M11/39 tank

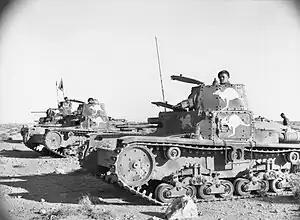
Two M11/39s (foreground) and an M13/40 captured by the Australians at Tobruk, January 1941

In Libya 72 × M11/39s were used in the North African Campaign, 24 operated in the East Africa Campaign and the first four prototypes remained in Italy. The M11 was vastly superior to the 36 × L3/33 and L3/35 tankettes stationed in East Africa. The M11/39 proved somewhat successful in early encounters with the British Light Tank Mk VI. The 37 mm gun of the M11 acted as a deterrent against attacks by these relatively fast but thin-skinned vehicles, armed only with machine guns. The tank was outclassed by heavier British cruiser and Infantry tanks, the Cruiser Mk II (A10), Cruiser Mk III (A13) and Matilda.